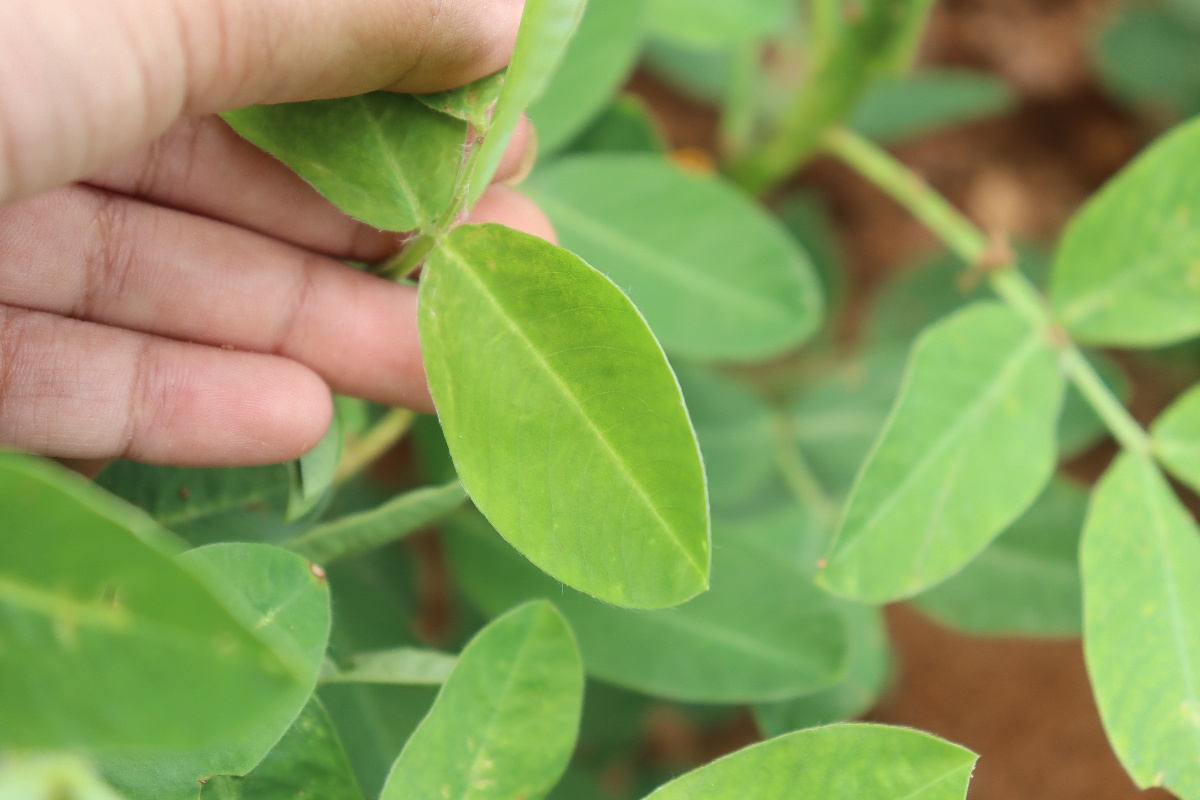
Label: healthy leaf